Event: Nepal Earthquake
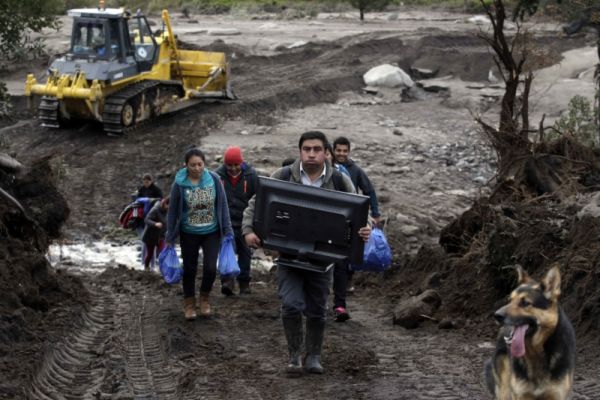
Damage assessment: damage